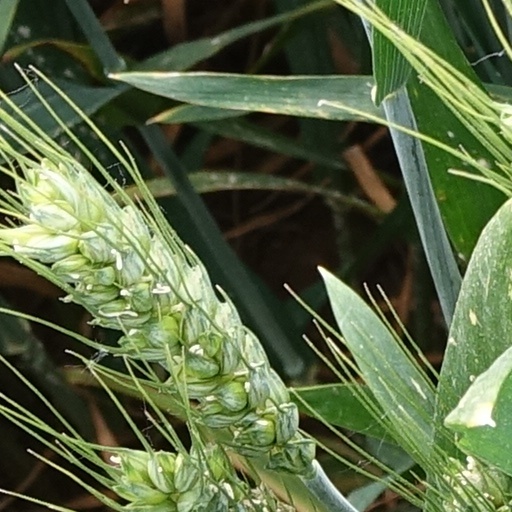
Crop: wheat